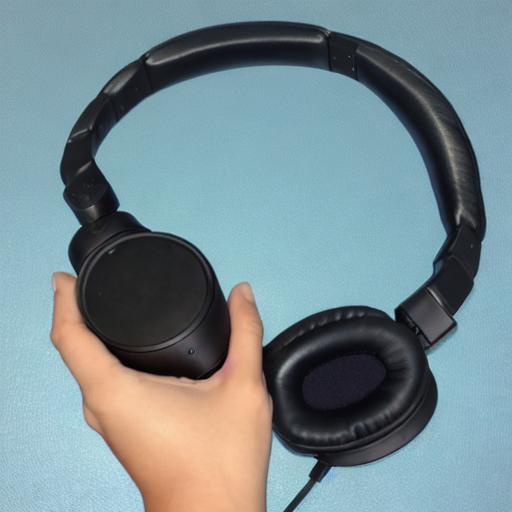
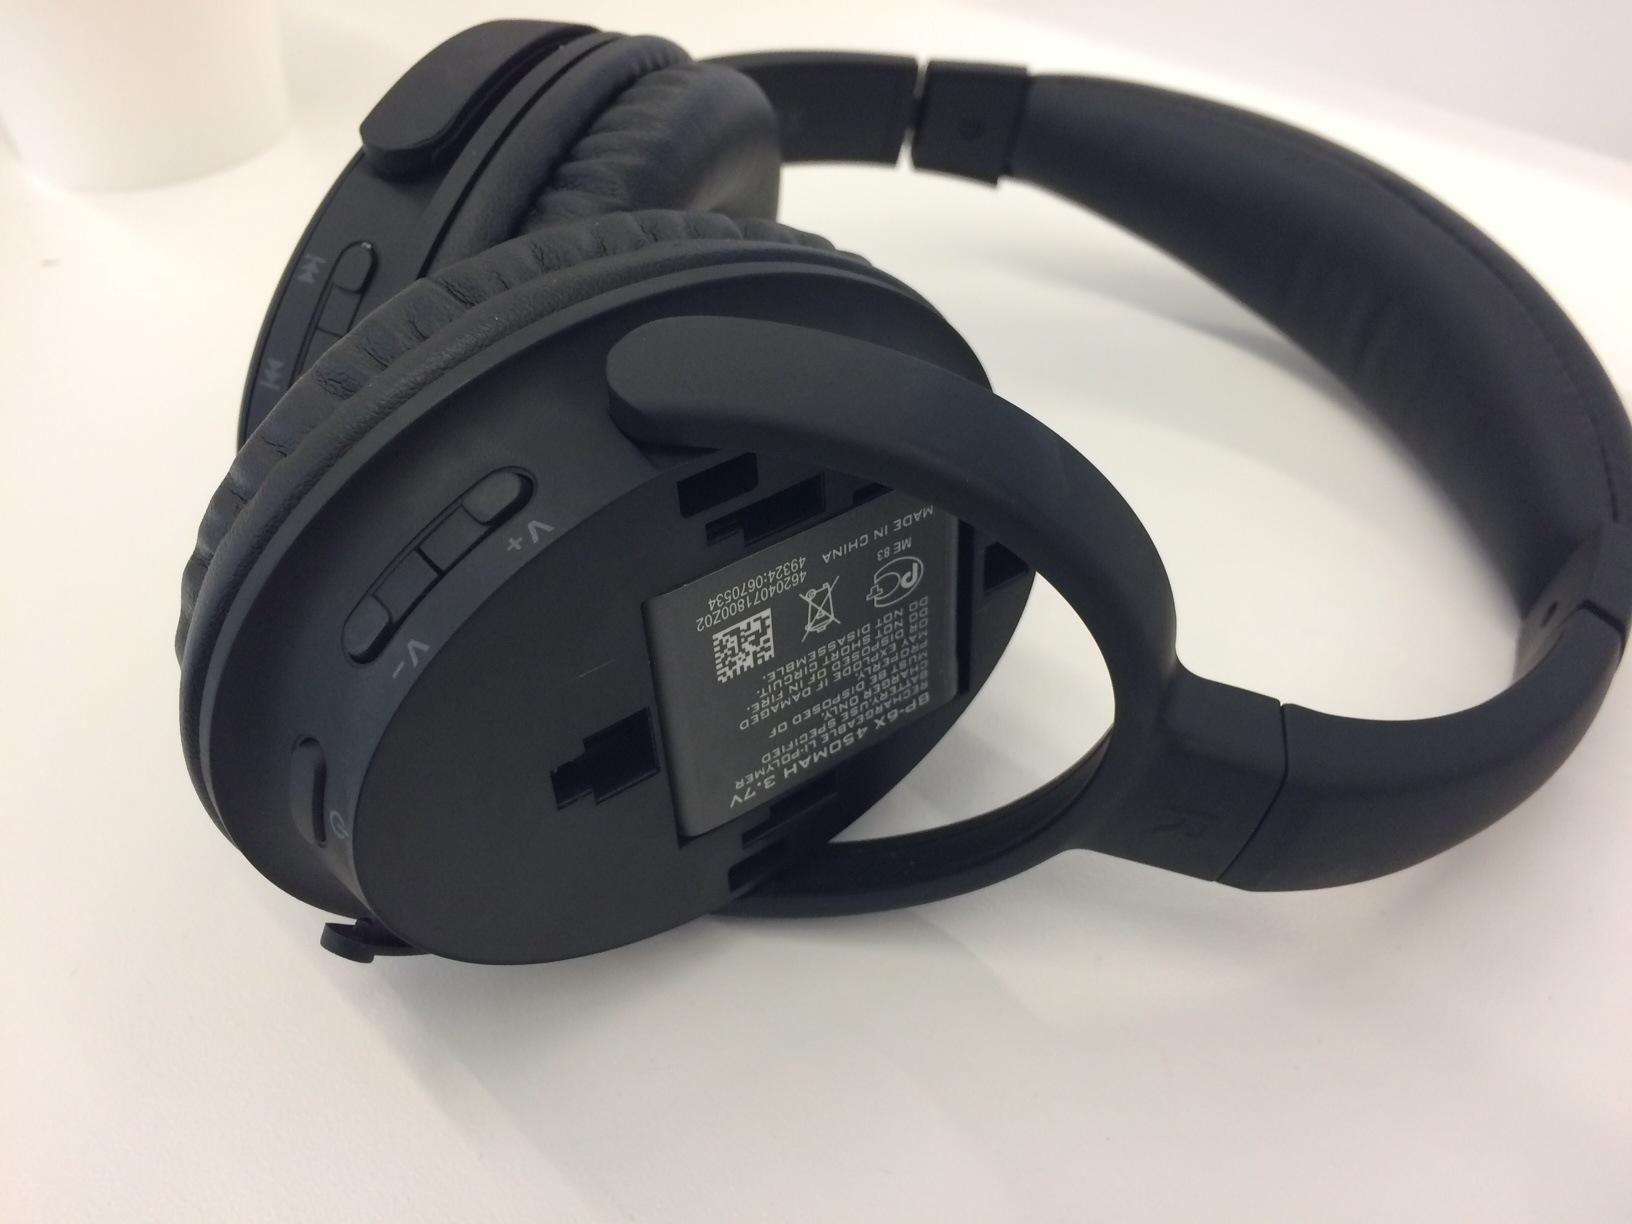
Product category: headphones
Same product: no